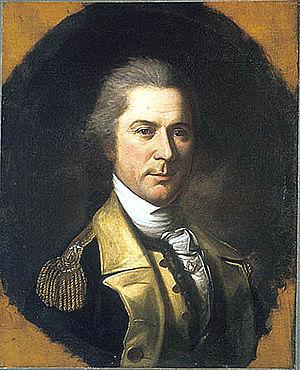
Otho Holland Williams, originaire du Maryland, était un officier de l'armée continentale lors de la guerre d'indépendance américaine.